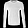
Label: Pullover